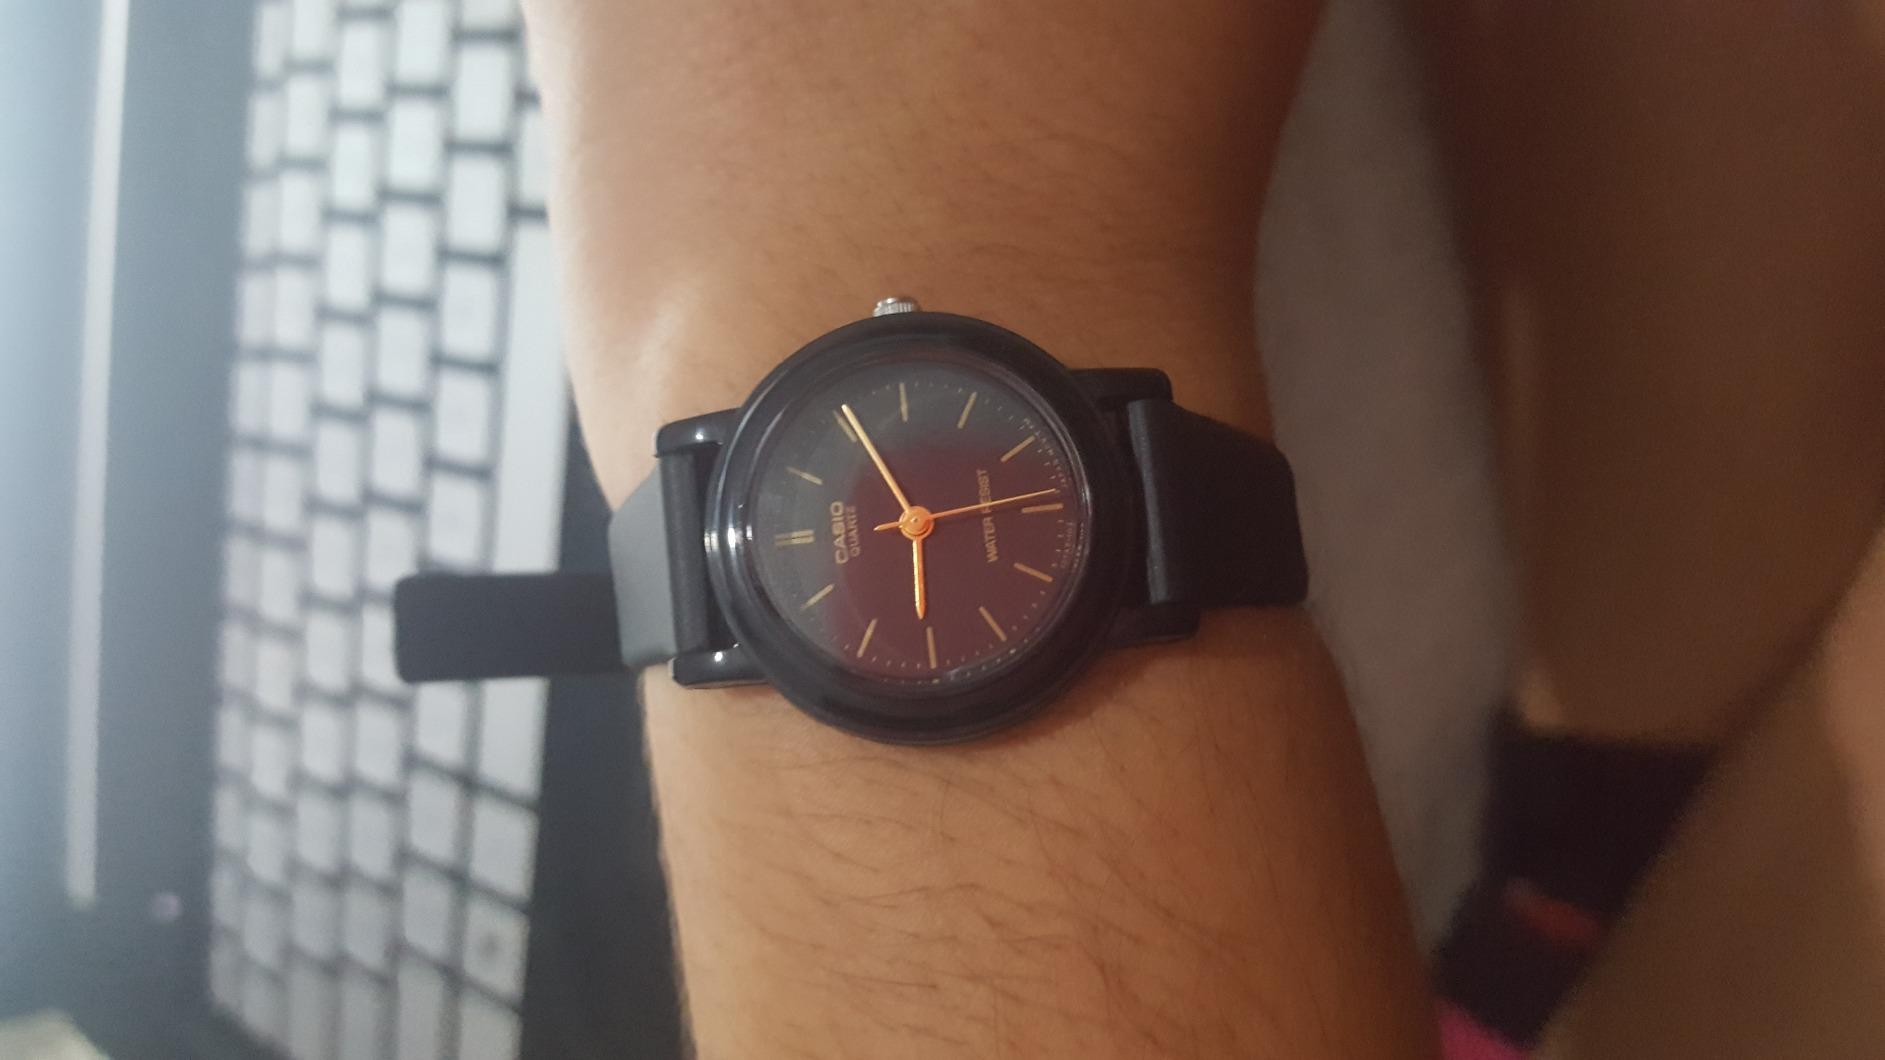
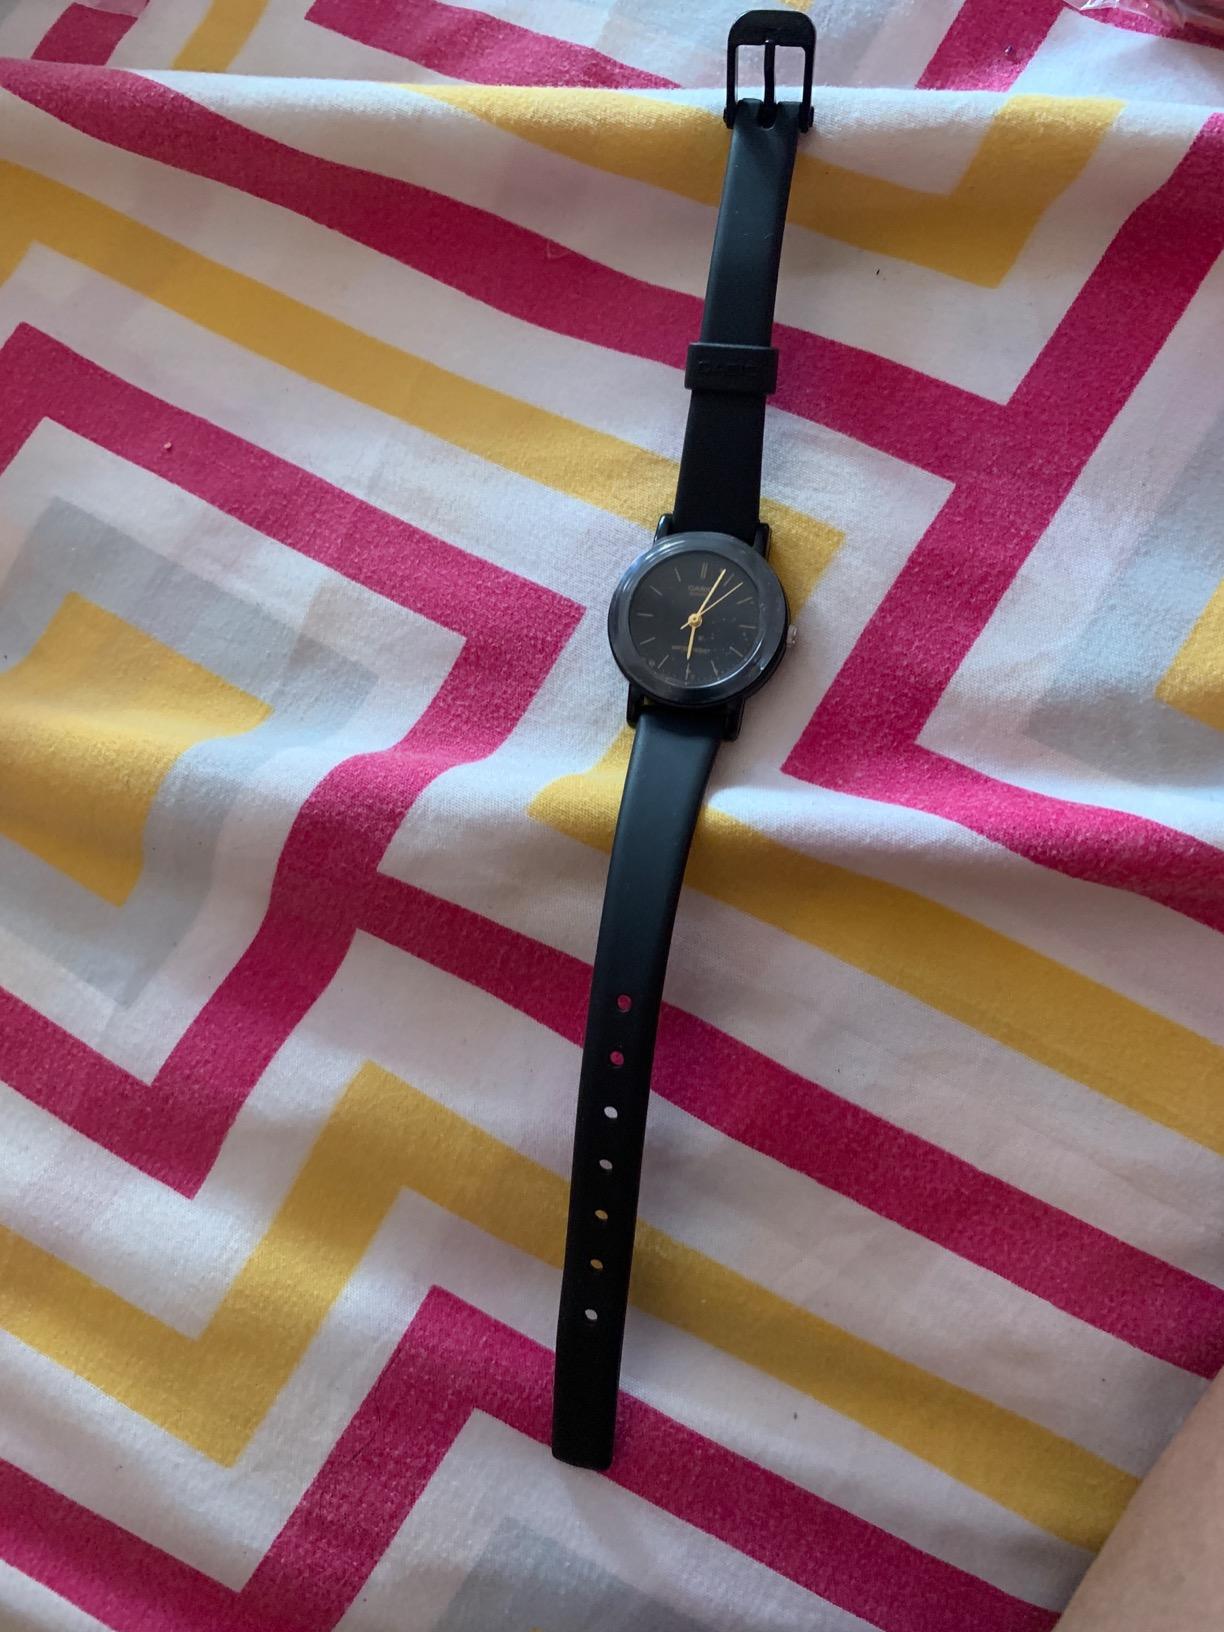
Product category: accessories_watch
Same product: yes